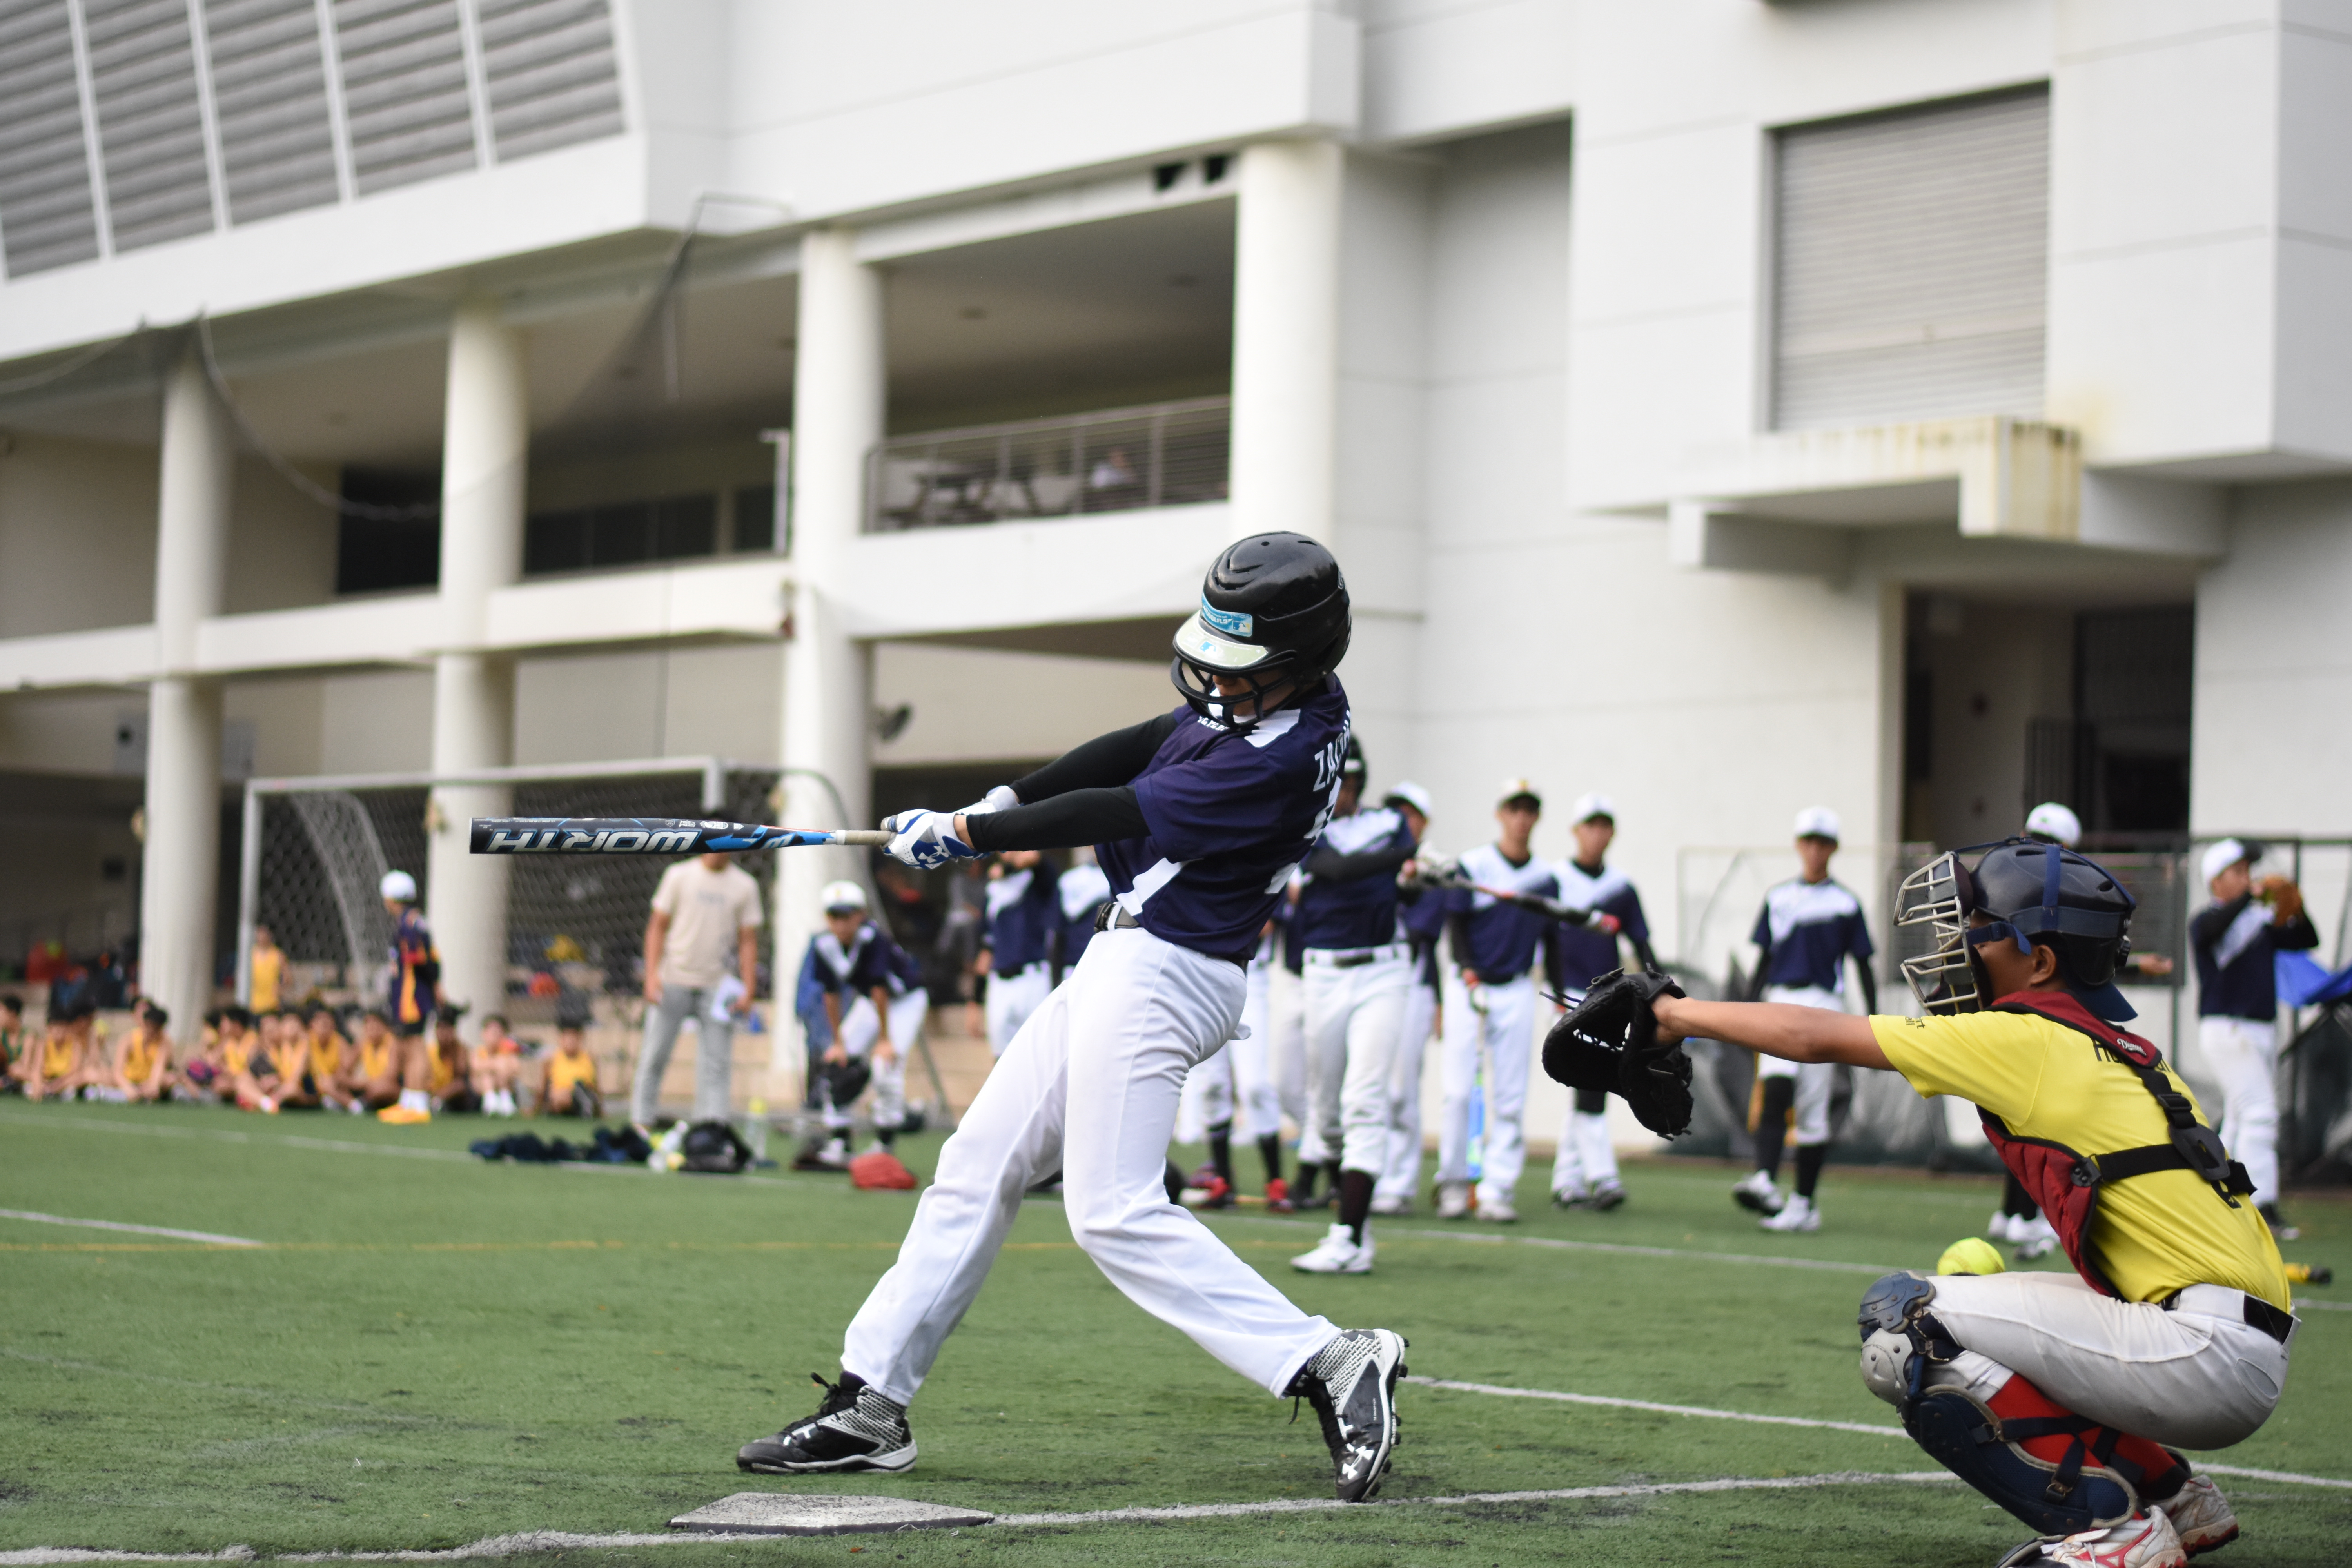
person, structure, baseball, sport, soccer, stadium, player, batter, american football, sports, athlete, tackle, ball game, team sport, sport venue, gridiron football